Laws against witchcraft

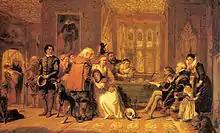
"The Witch Trial" by William Powell Frith (1848)

Through history multiple countries prohibited witchcraft and practices that are perceived to be related including fortune-telling, faith-healing etc., including with the penalty of death.